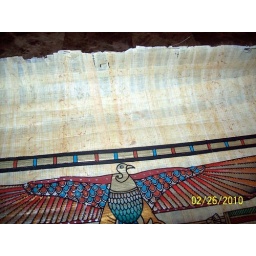
The paper is made from a special plant that grows in Egypt.